Safaripark Beekse Bergen

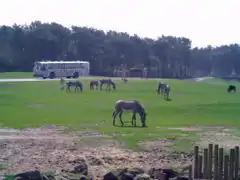
One of the savannahs of Safaripark Beekse Bergen

Safaripark Beekse Bergen is the largest wildlife zoo of the Benelux region and provides a home to approximately 1,250 animals from over 150 species, varying from small mammals to large birds. It is located between the cities of Tilburg and Hilvarenbeek in the south of the Netherlands. The visitors can for instance watch zebras and giraffes on the spacious savannahs. Safaripark Beekse Bergen offers the possibility to explore the park on numerous safaris: walksafari, carsafari, bussafari and boatsafari.